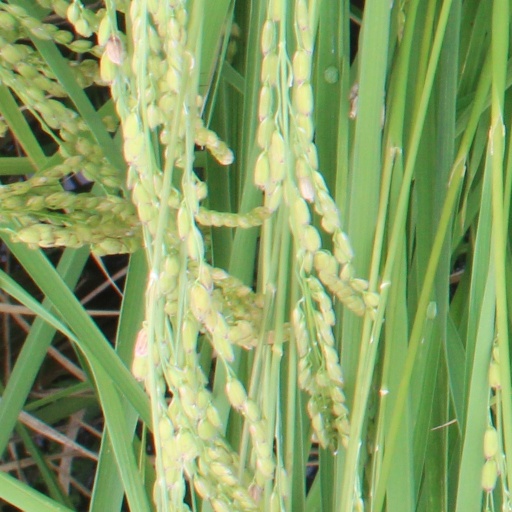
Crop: rice